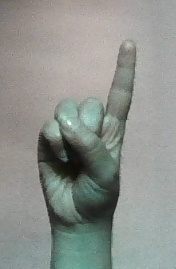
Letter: bb